Mujinga Kambundji

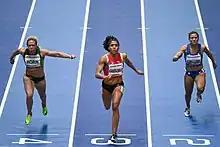
Kambundji races at the 2018 World Indoor Championships in Birmingham where she won the bronze medal.

At the 2018 World Indoor Championships in Birmingham, Kambundji finished third in the 60 m final to win bronze. At the European Championships in Berlin, she finished fourth in the 100 m as well as in the 200 m and in the 4 × 100 m relay (with Ajla Del Ponte, Sarah Atcho and Salomé Kora).